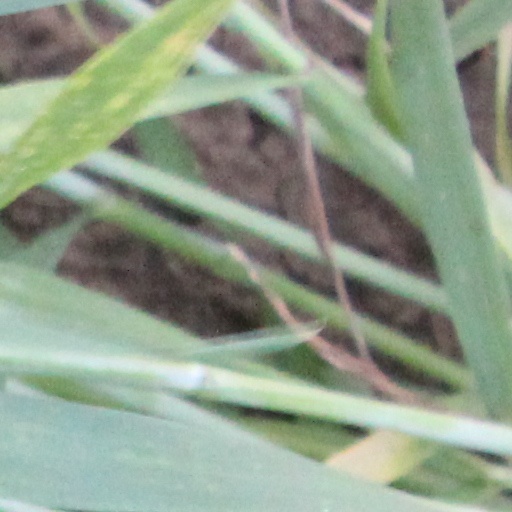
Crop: wheat